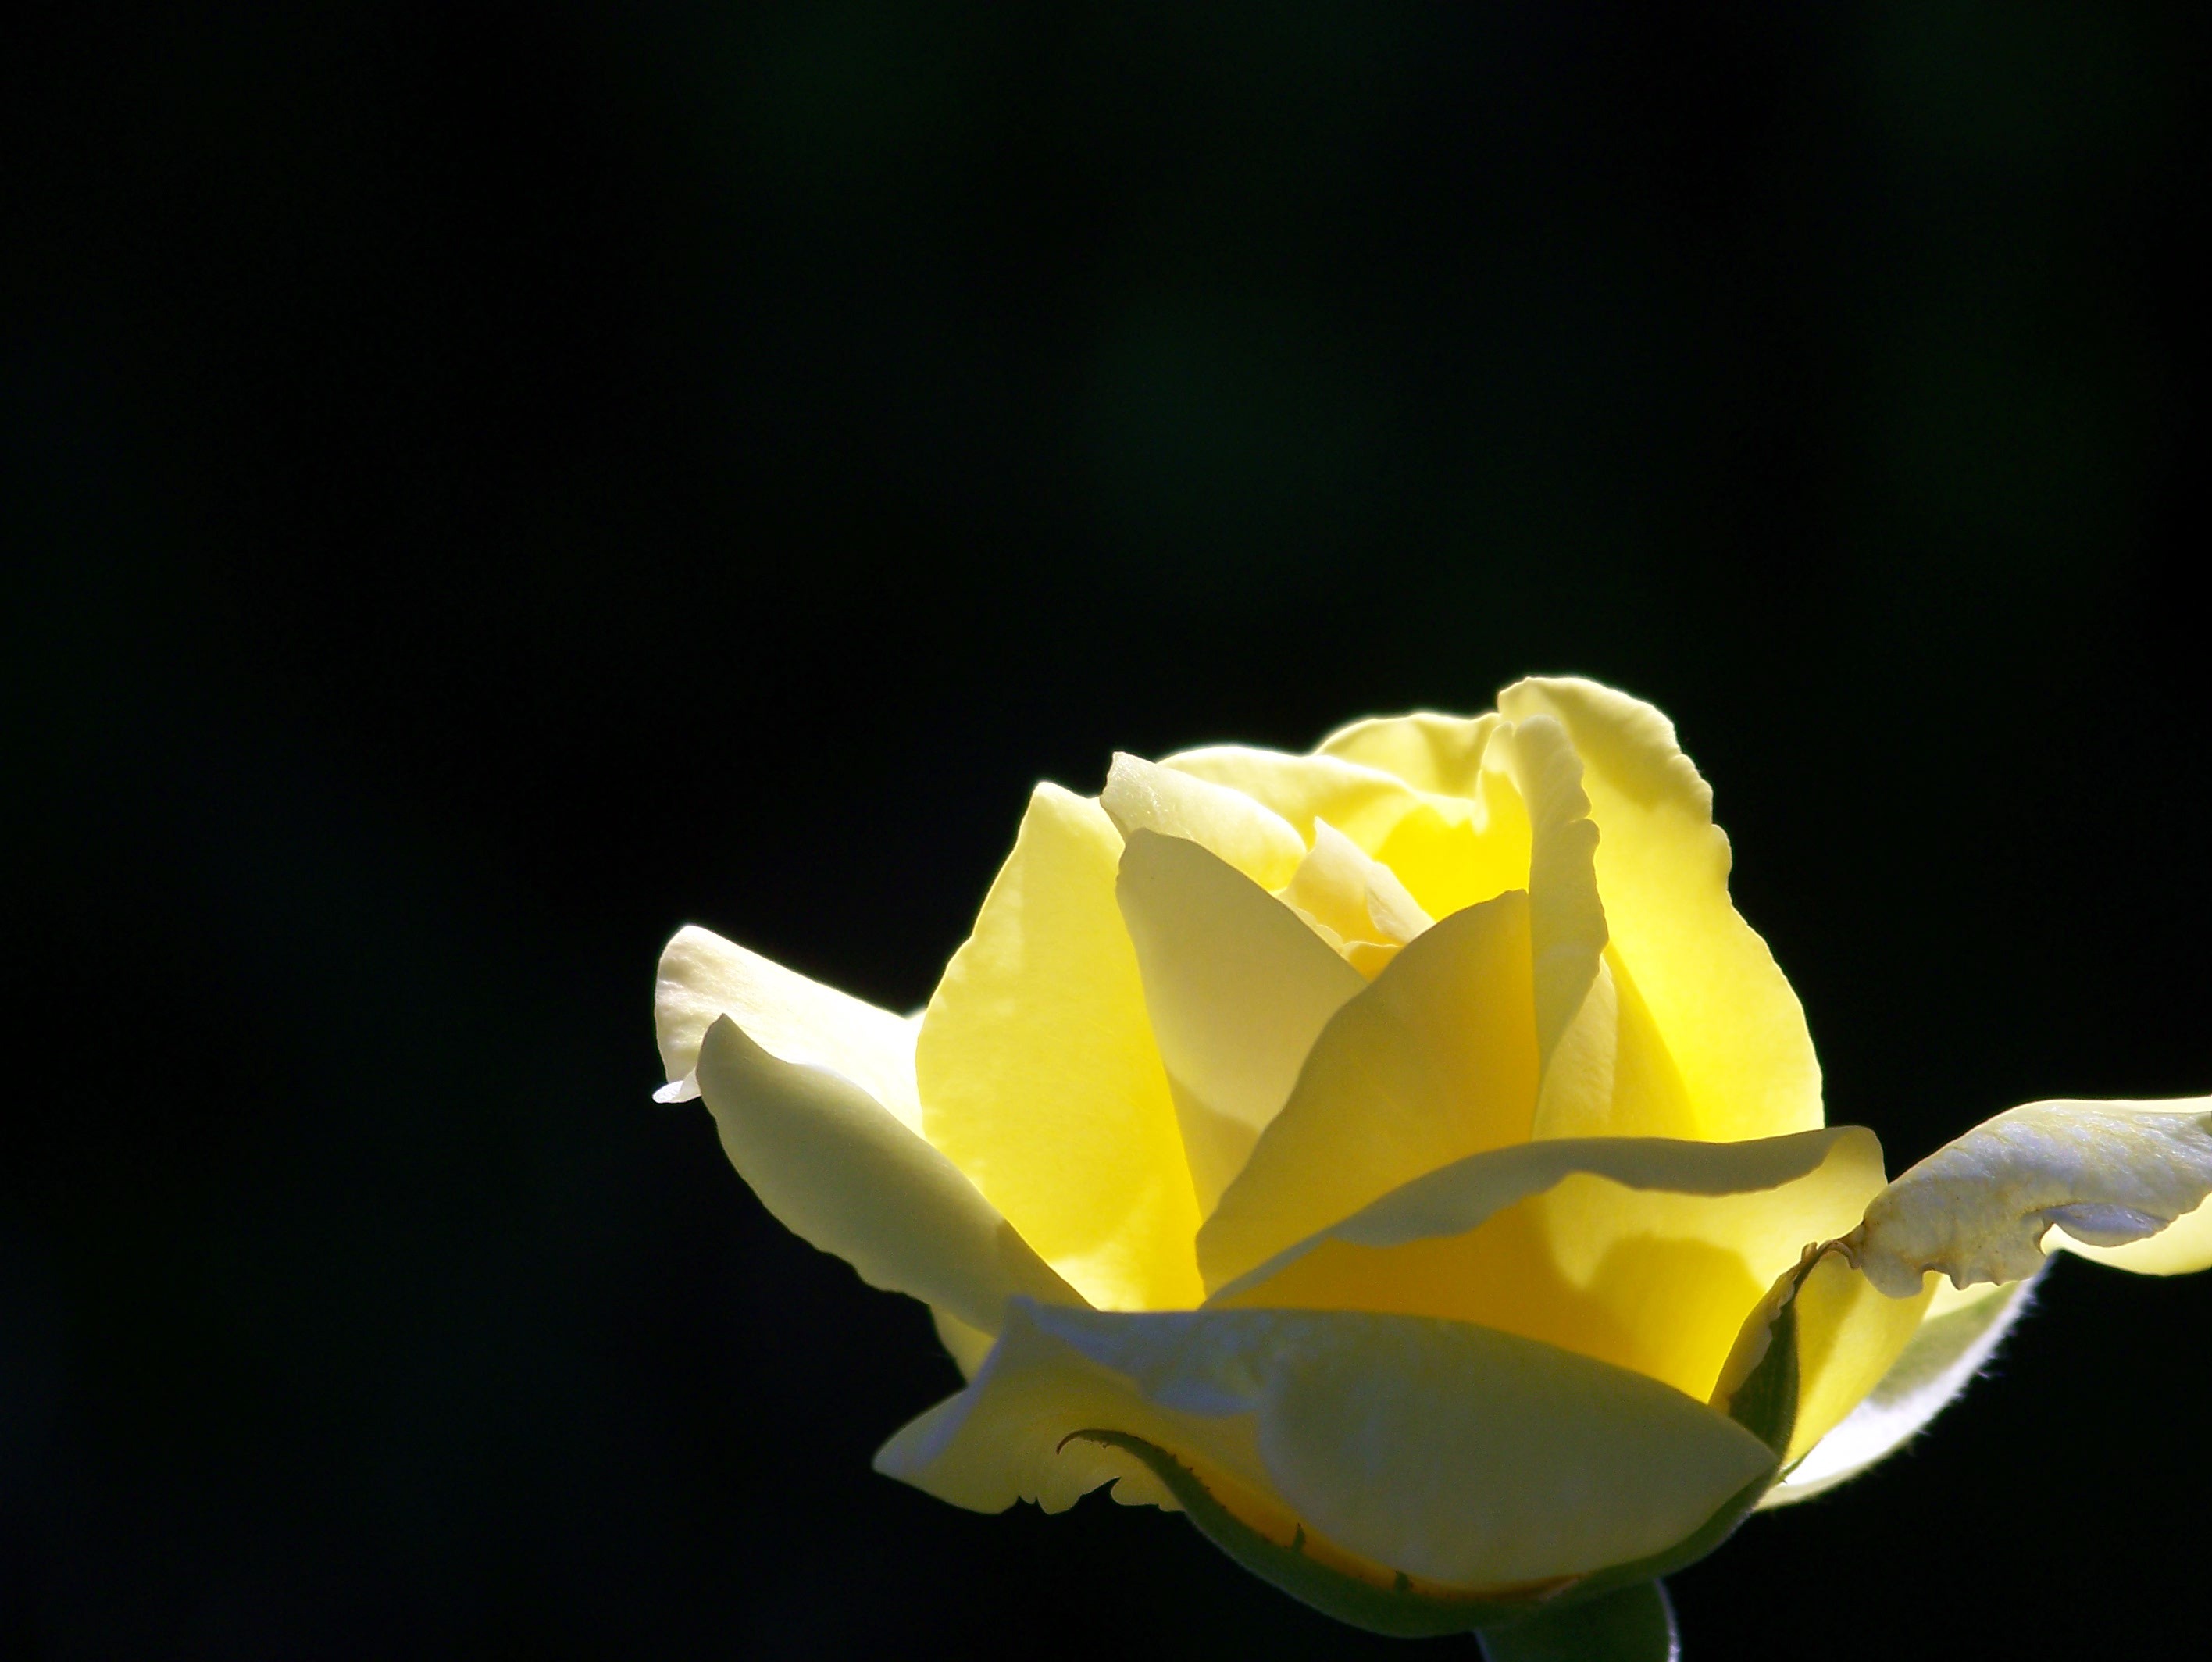
nature, blossom, plant, photography, flower, petal, bloom, floral, celebration, bouquet, gift, rose, fresh, romance, romantic, botany, blooming, yellow, marriage, flora, botanical, close up, roses, passion, elegant, anniversary, macro photography, flowering plant, rose family, plant stem, land plant